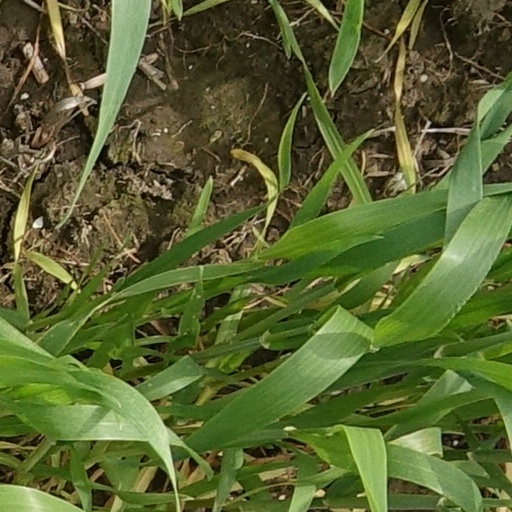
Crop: wheat